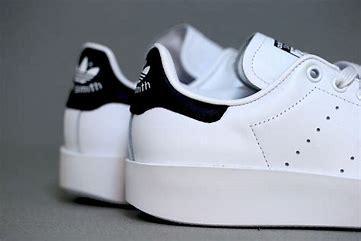
Brand: adidas
Model: originals Adidas Originals Stan Smith